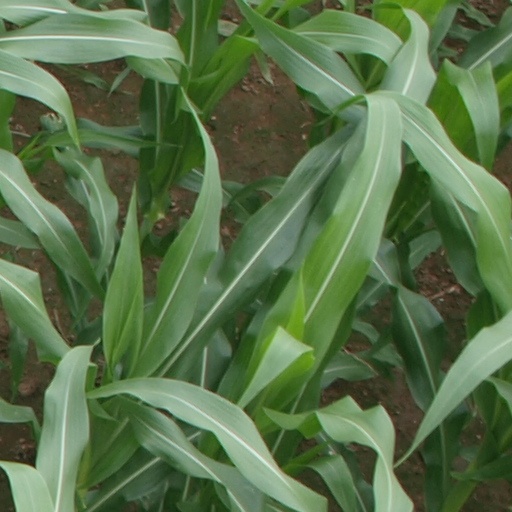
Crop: maize; corn